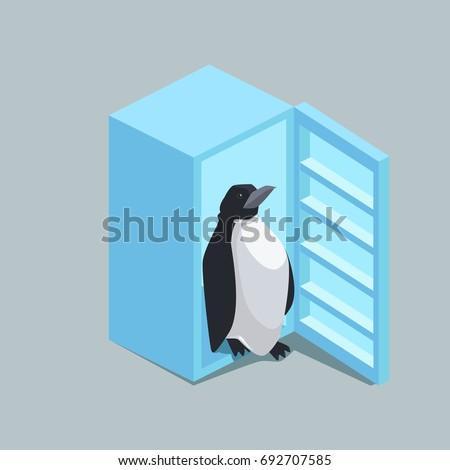
penguin walks from the fridge .